Highway West

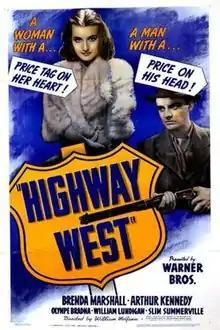

Highway West is a 1941 American crime film directed by William C. McGann and starring Brenda Marshall, Arthur Kennedy and William Lundigan. It is a remake of the 1934 film "Heat Lightning". It was produced and distributed by Warner Brothers. The film's sets were designed by the art director Esdras Hartley.